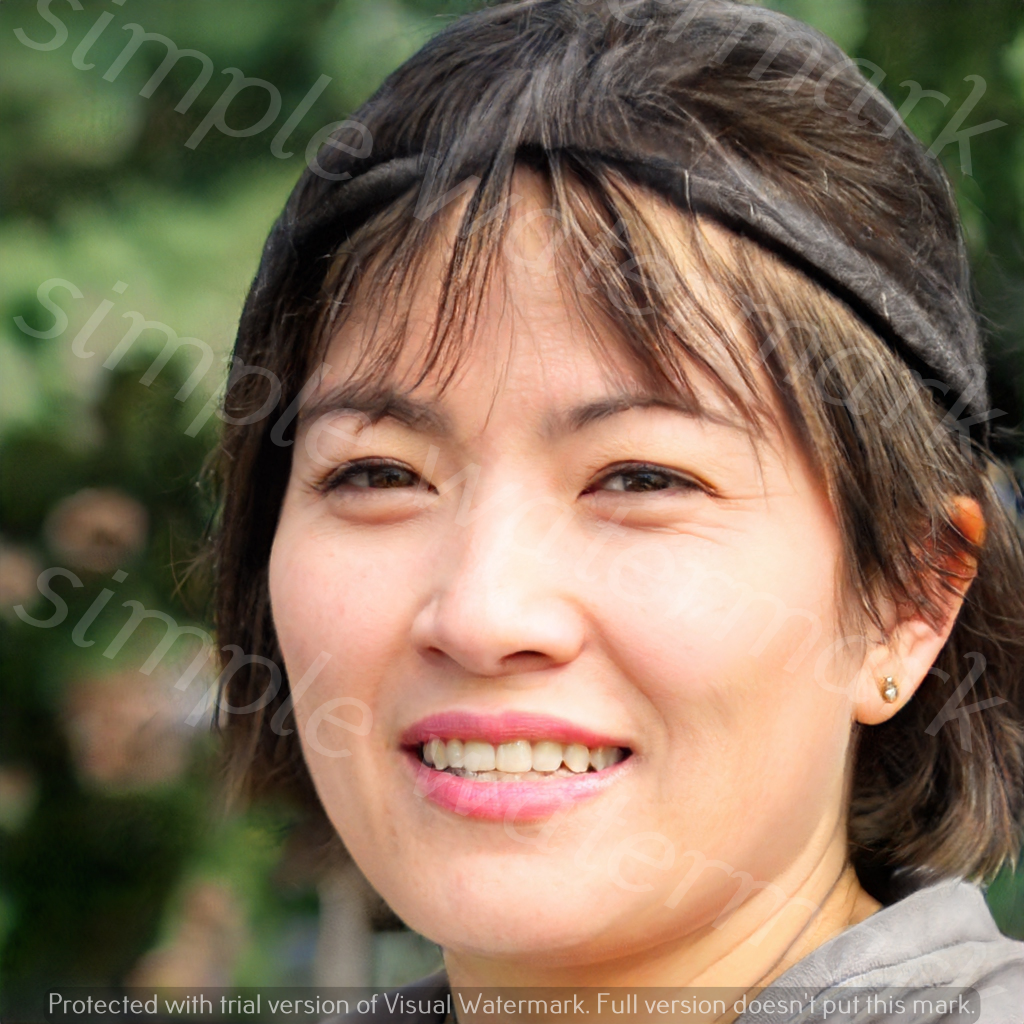
Label: Watermark